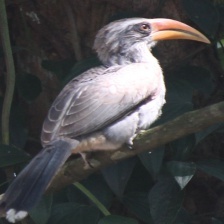
Species: MALABAR HORNBILL
Scientific name: OCYCEROS GRISEUS
ImageNet parent category: hornbill